Superlens

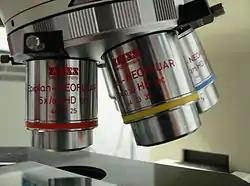
The binocular microscope is a conventional optical system. Spatial resolution is confined by a diffraction limit that is a little above 200 nanometers.

An image of an object can be defined as a tangible or visible representation of the features of that object. A requirement for image formation is interaction with fields of electromagnetic radiation. Furthermore, the level of feature detail, or image resolution, is limited to a length of a wave of radiation. For example, with optical microscopy, image production and resolution depends on the length of a wave of visible light. However, with a superlens, this limitation may be removed, and a new class of image generated.